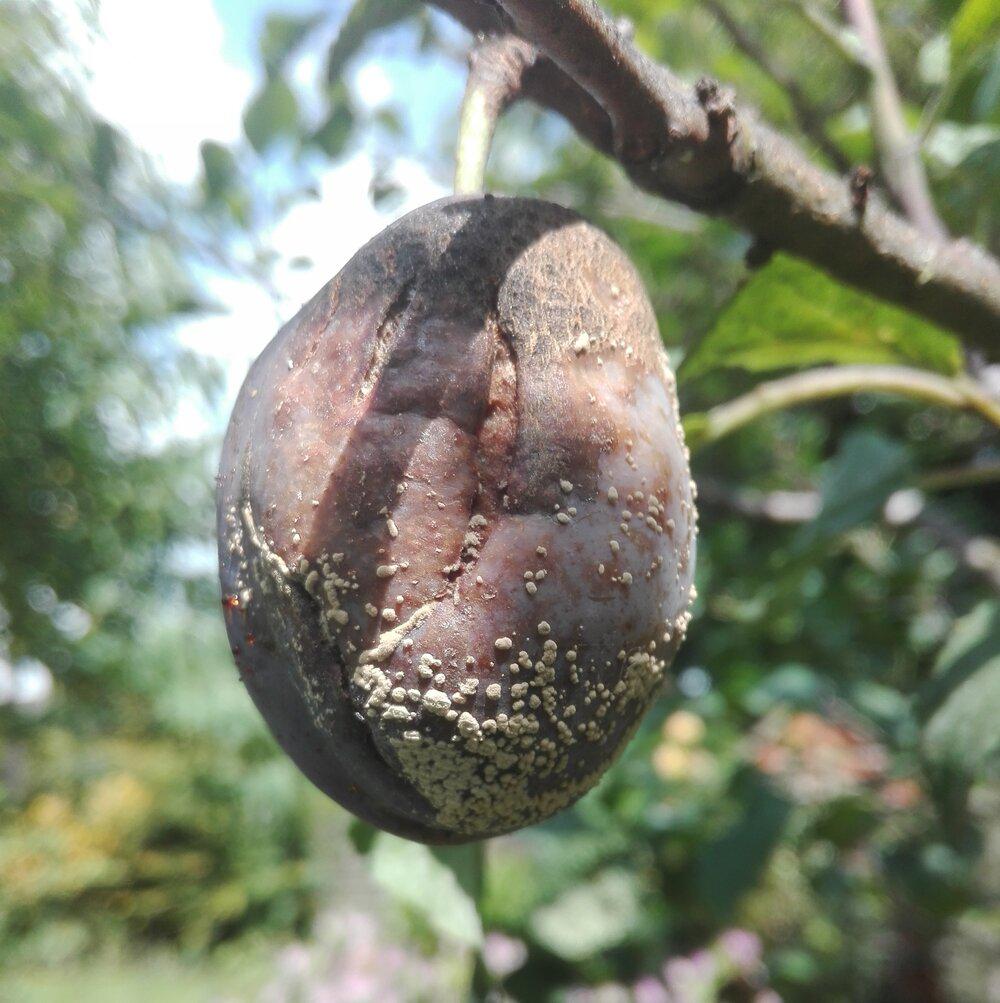
Plant: Plum
Disease: plum brown rot